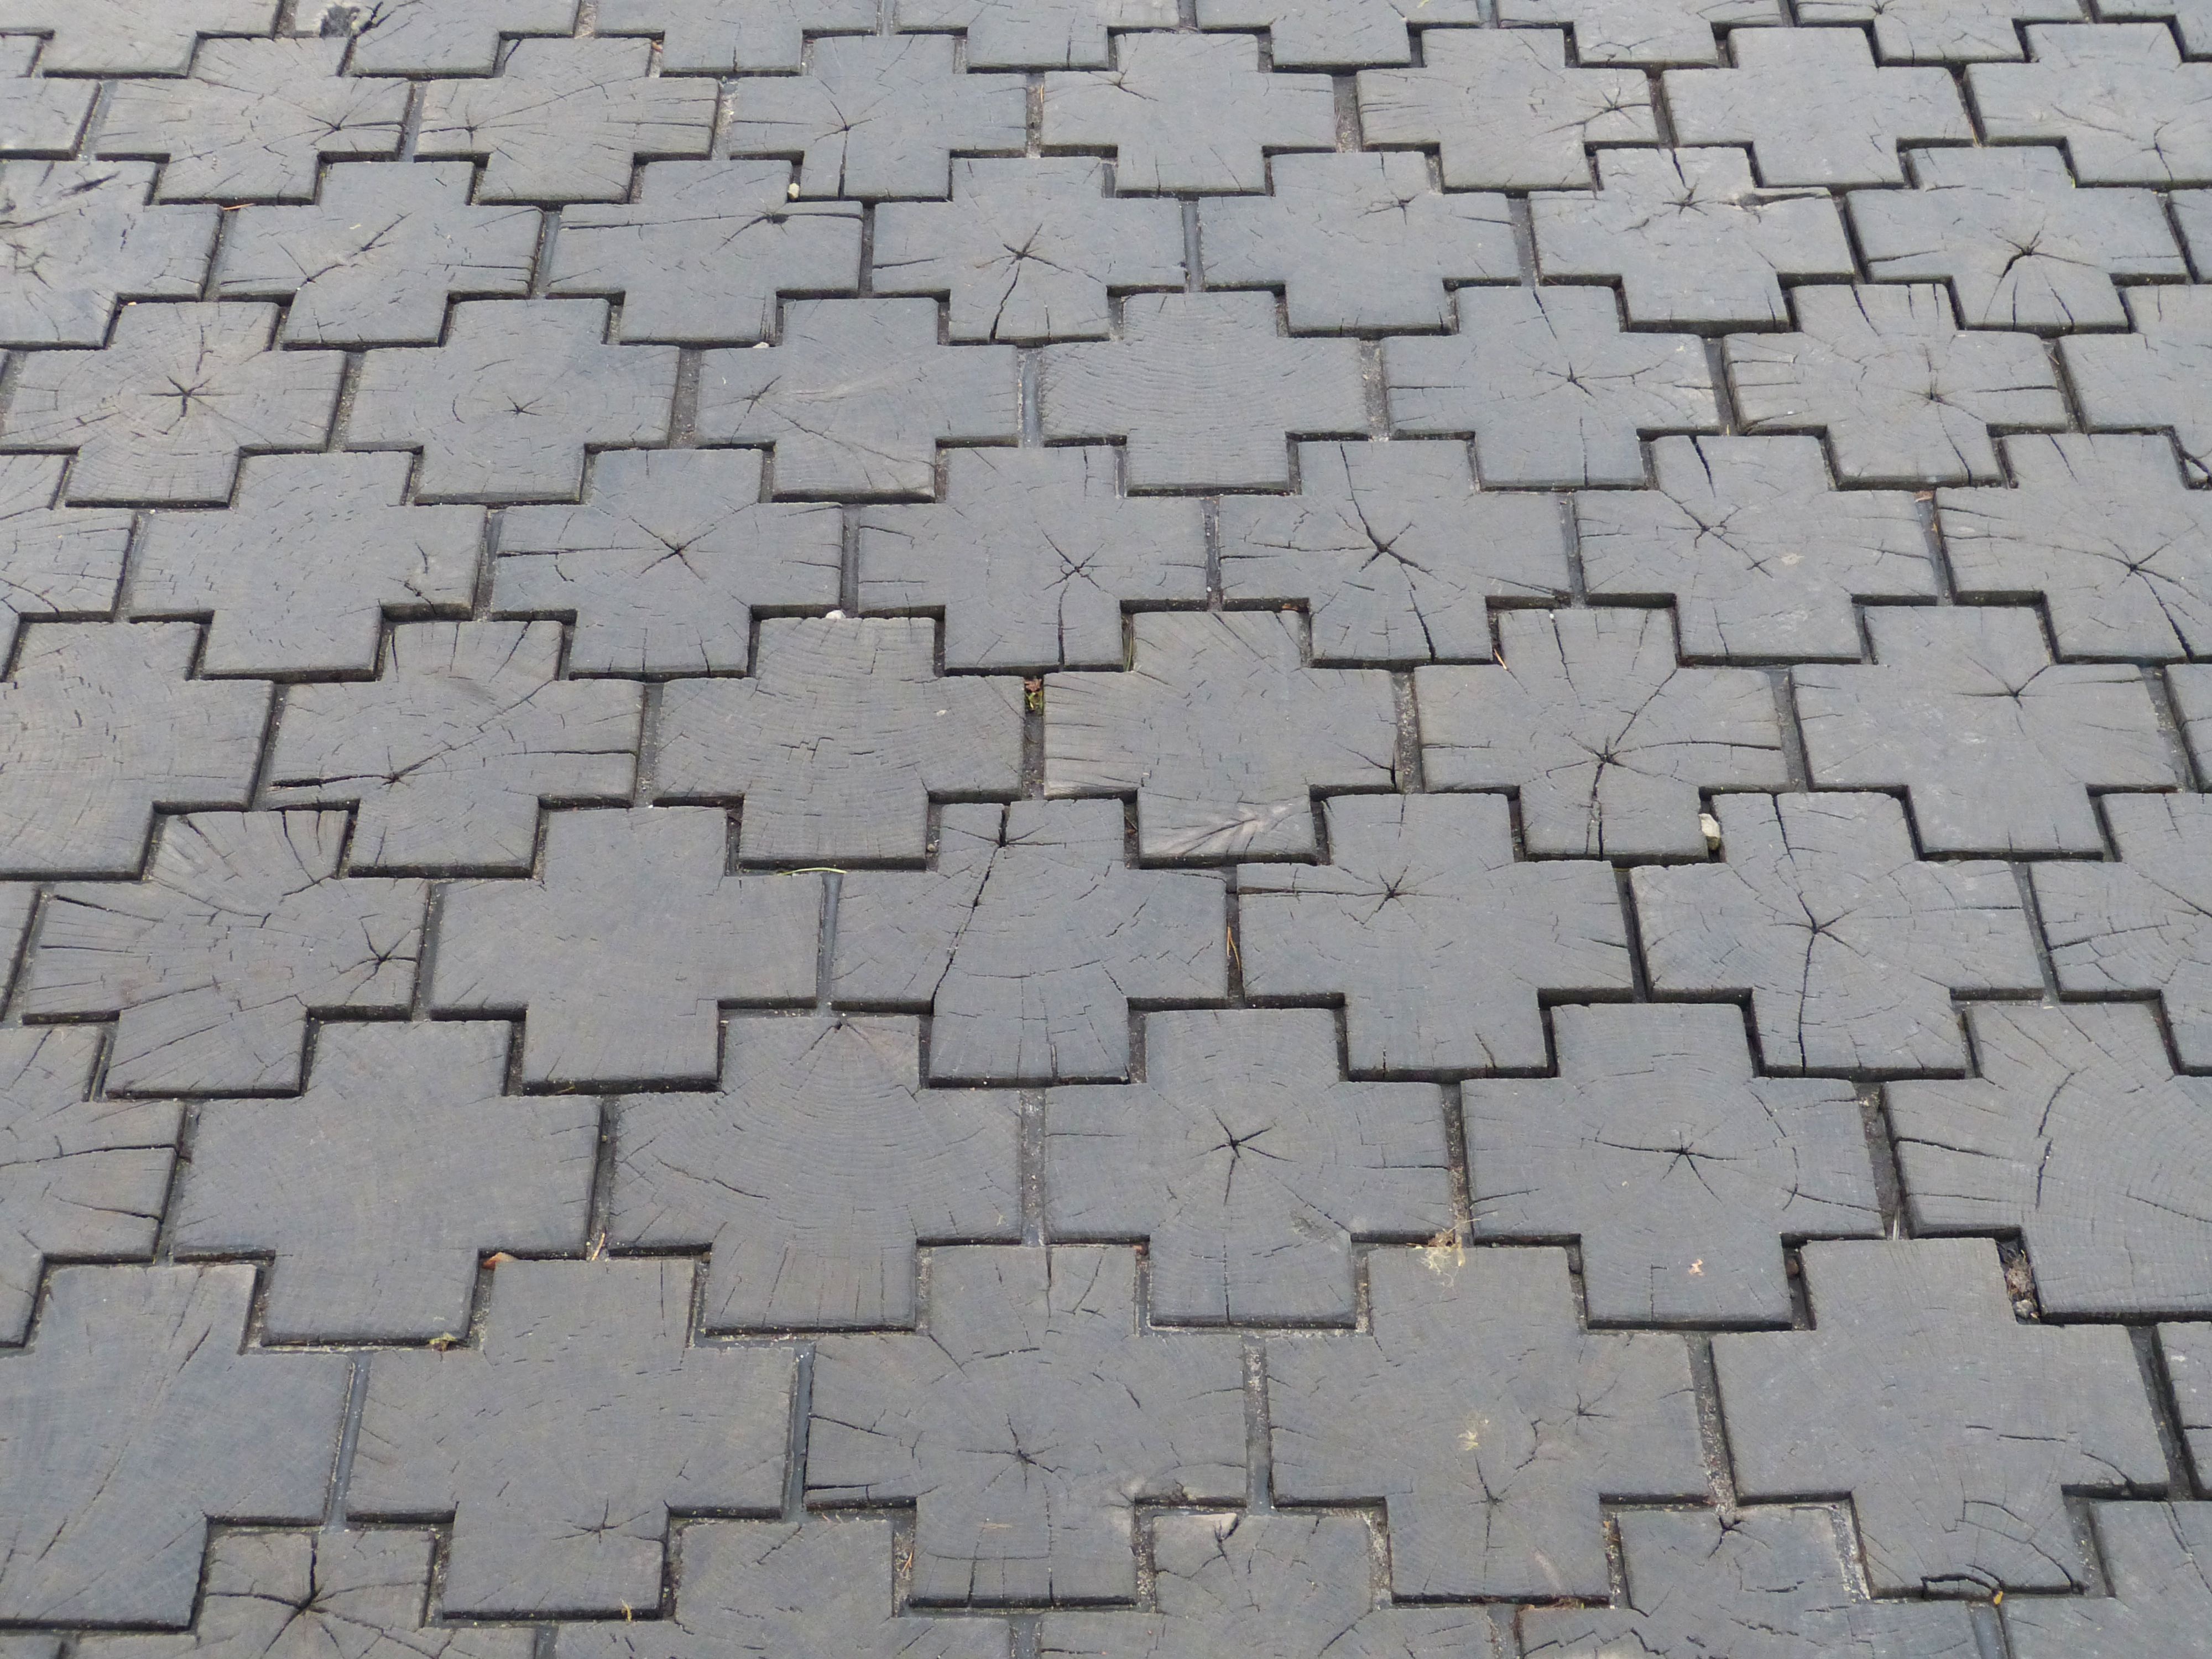
structure, wood, road, ground, texture, floor, cobblestone, asphalt, pavement, pattern, tile, cross, material, patch, art, background, away, paving stones, flooring, road construction, road surface, outdoor structure